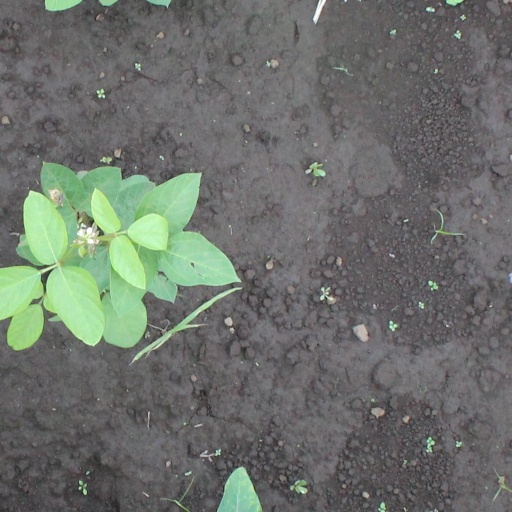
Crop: soybean